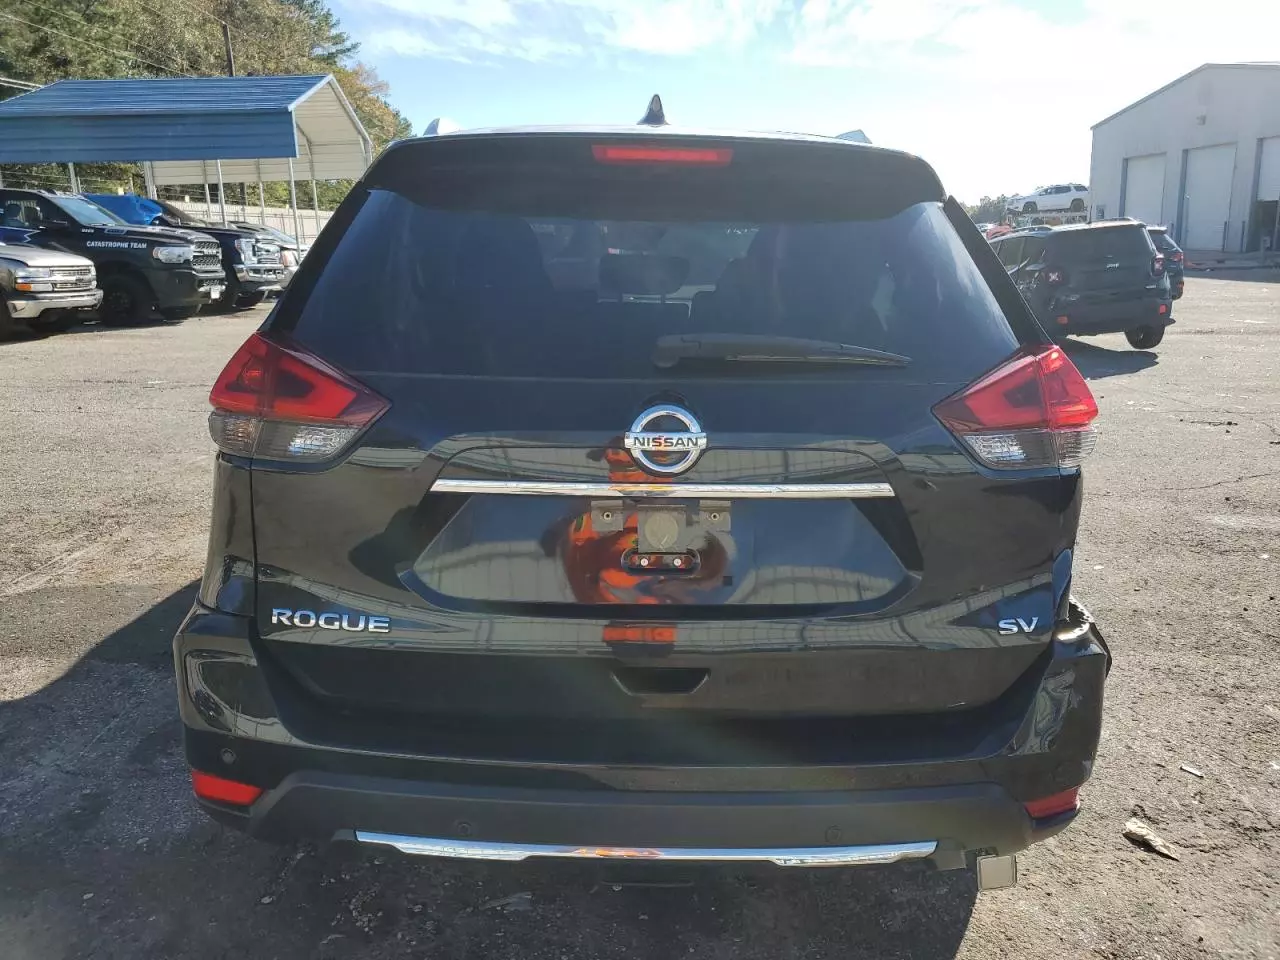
Aucun dommage détecté.
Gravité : aucun